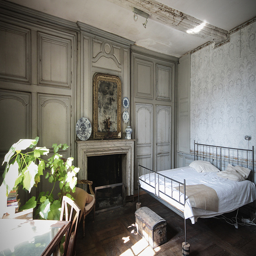
A room filled with two beds next to a fire place.
A bedroom contains a wooden trunk, plant, and fireplace.
A large bed in a room with a fireplace.
Room with a fireplace, table, chairs and a bed.
A large bedroom with white walls and wooden floors.